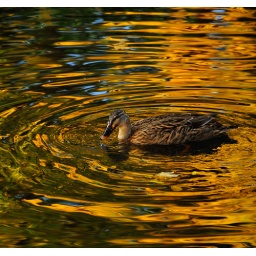
female mallard swimming in the reflection of fall colors